Question: Please indicate a possible affordance area of the frisbee that can be used for holding
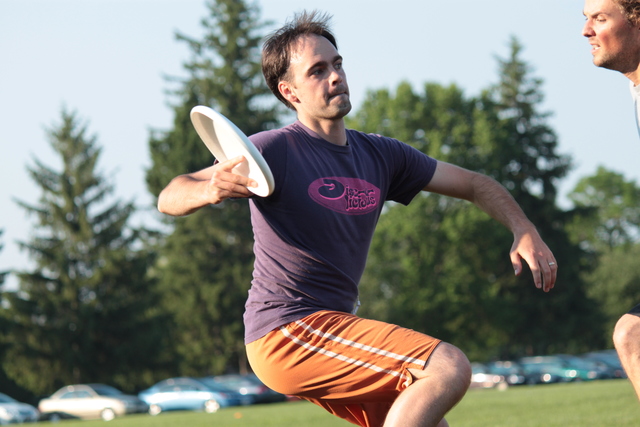
Answer: [184.5, 95, 274.5, 200]